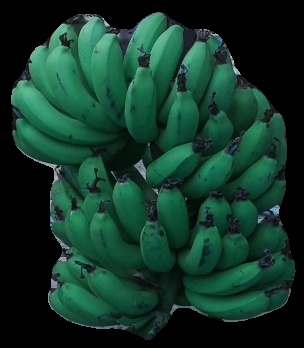
Variety: pachbale
Grade: grade3